Viorel Tilea

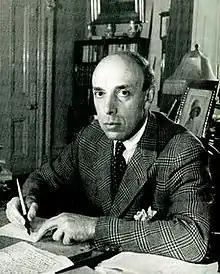
Viorel Tilea in his study

Viorel Virgil Tilea C.B.E. (6 April 1896 – 20 September 1972) was a Romanian diplomat, most noted for his ambassadorship in the United Kingdom during the Second World War. He died in London. During the Second World War, Tilea lived at Holton Place, Oxfordshire, where he became a key representative of Romania's monarchist regime in exile.